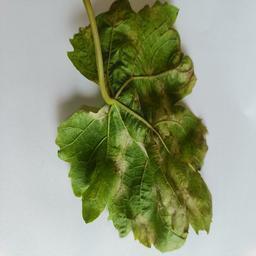
Label: Downy Mildew